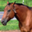
Label: horse